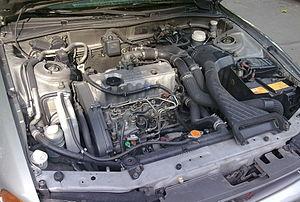
moteur Mitsubishi 4D68 sur 98' Galant Break (Legnum) Português: Motor Mitsubishi 4D68 montado numa Galant Break (Legnum) de 98'